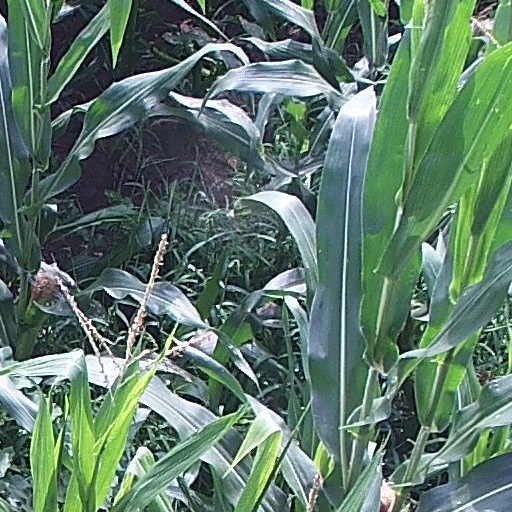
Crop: maize; corn